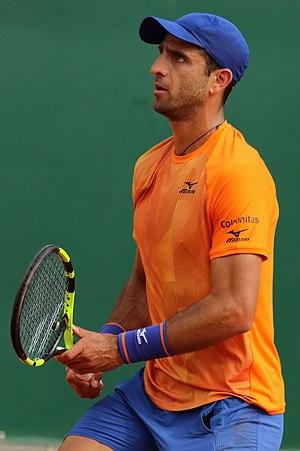
Robert Charbel Farah Maksoud, né le 20 janvier 1987 à Montréal au Canada, est un joueur de tennis colombien, professionnel depuis 2010.